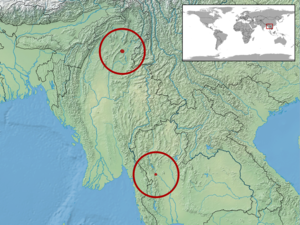
Scincella punctatolineata est une espèce de sauriens de la famille des Scincidae.